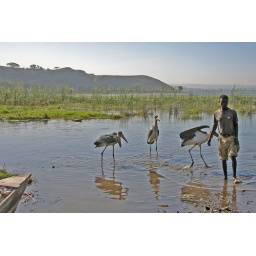
The morning fish market in Awasa, south of Addis Ababa